Jung Jae-sung

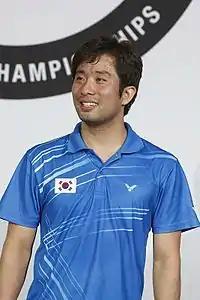
Jung at the 2011 German Open

Jung Jae-sung (also spelled Chung Jae-sung; ; ; 25 August 1982 – 9 March 2018) was a South Korean professional badminton player who specialized in men's doubles.